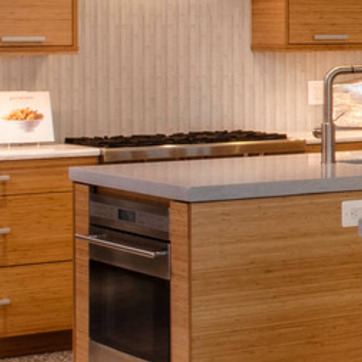
Material: polishedstone